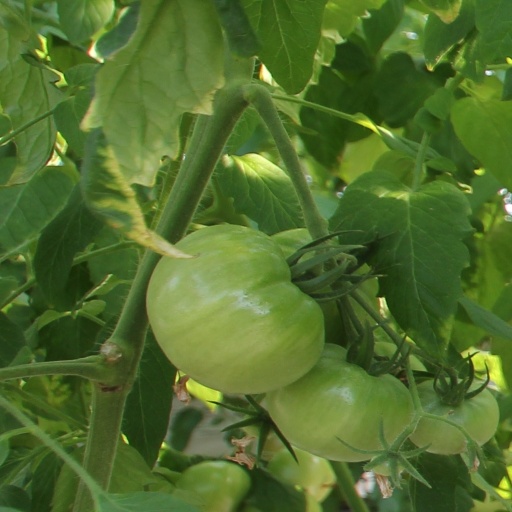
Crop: tomato